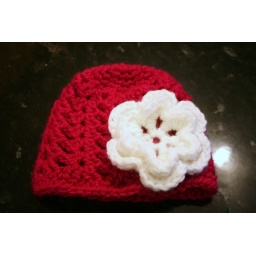
Made in bright pink chunky knit wool for a friend's new baby girl